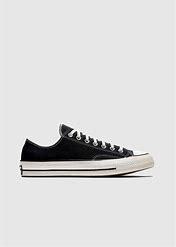
Brand: Converse
Model: Chuck Taylor All Star 1970S Canvas